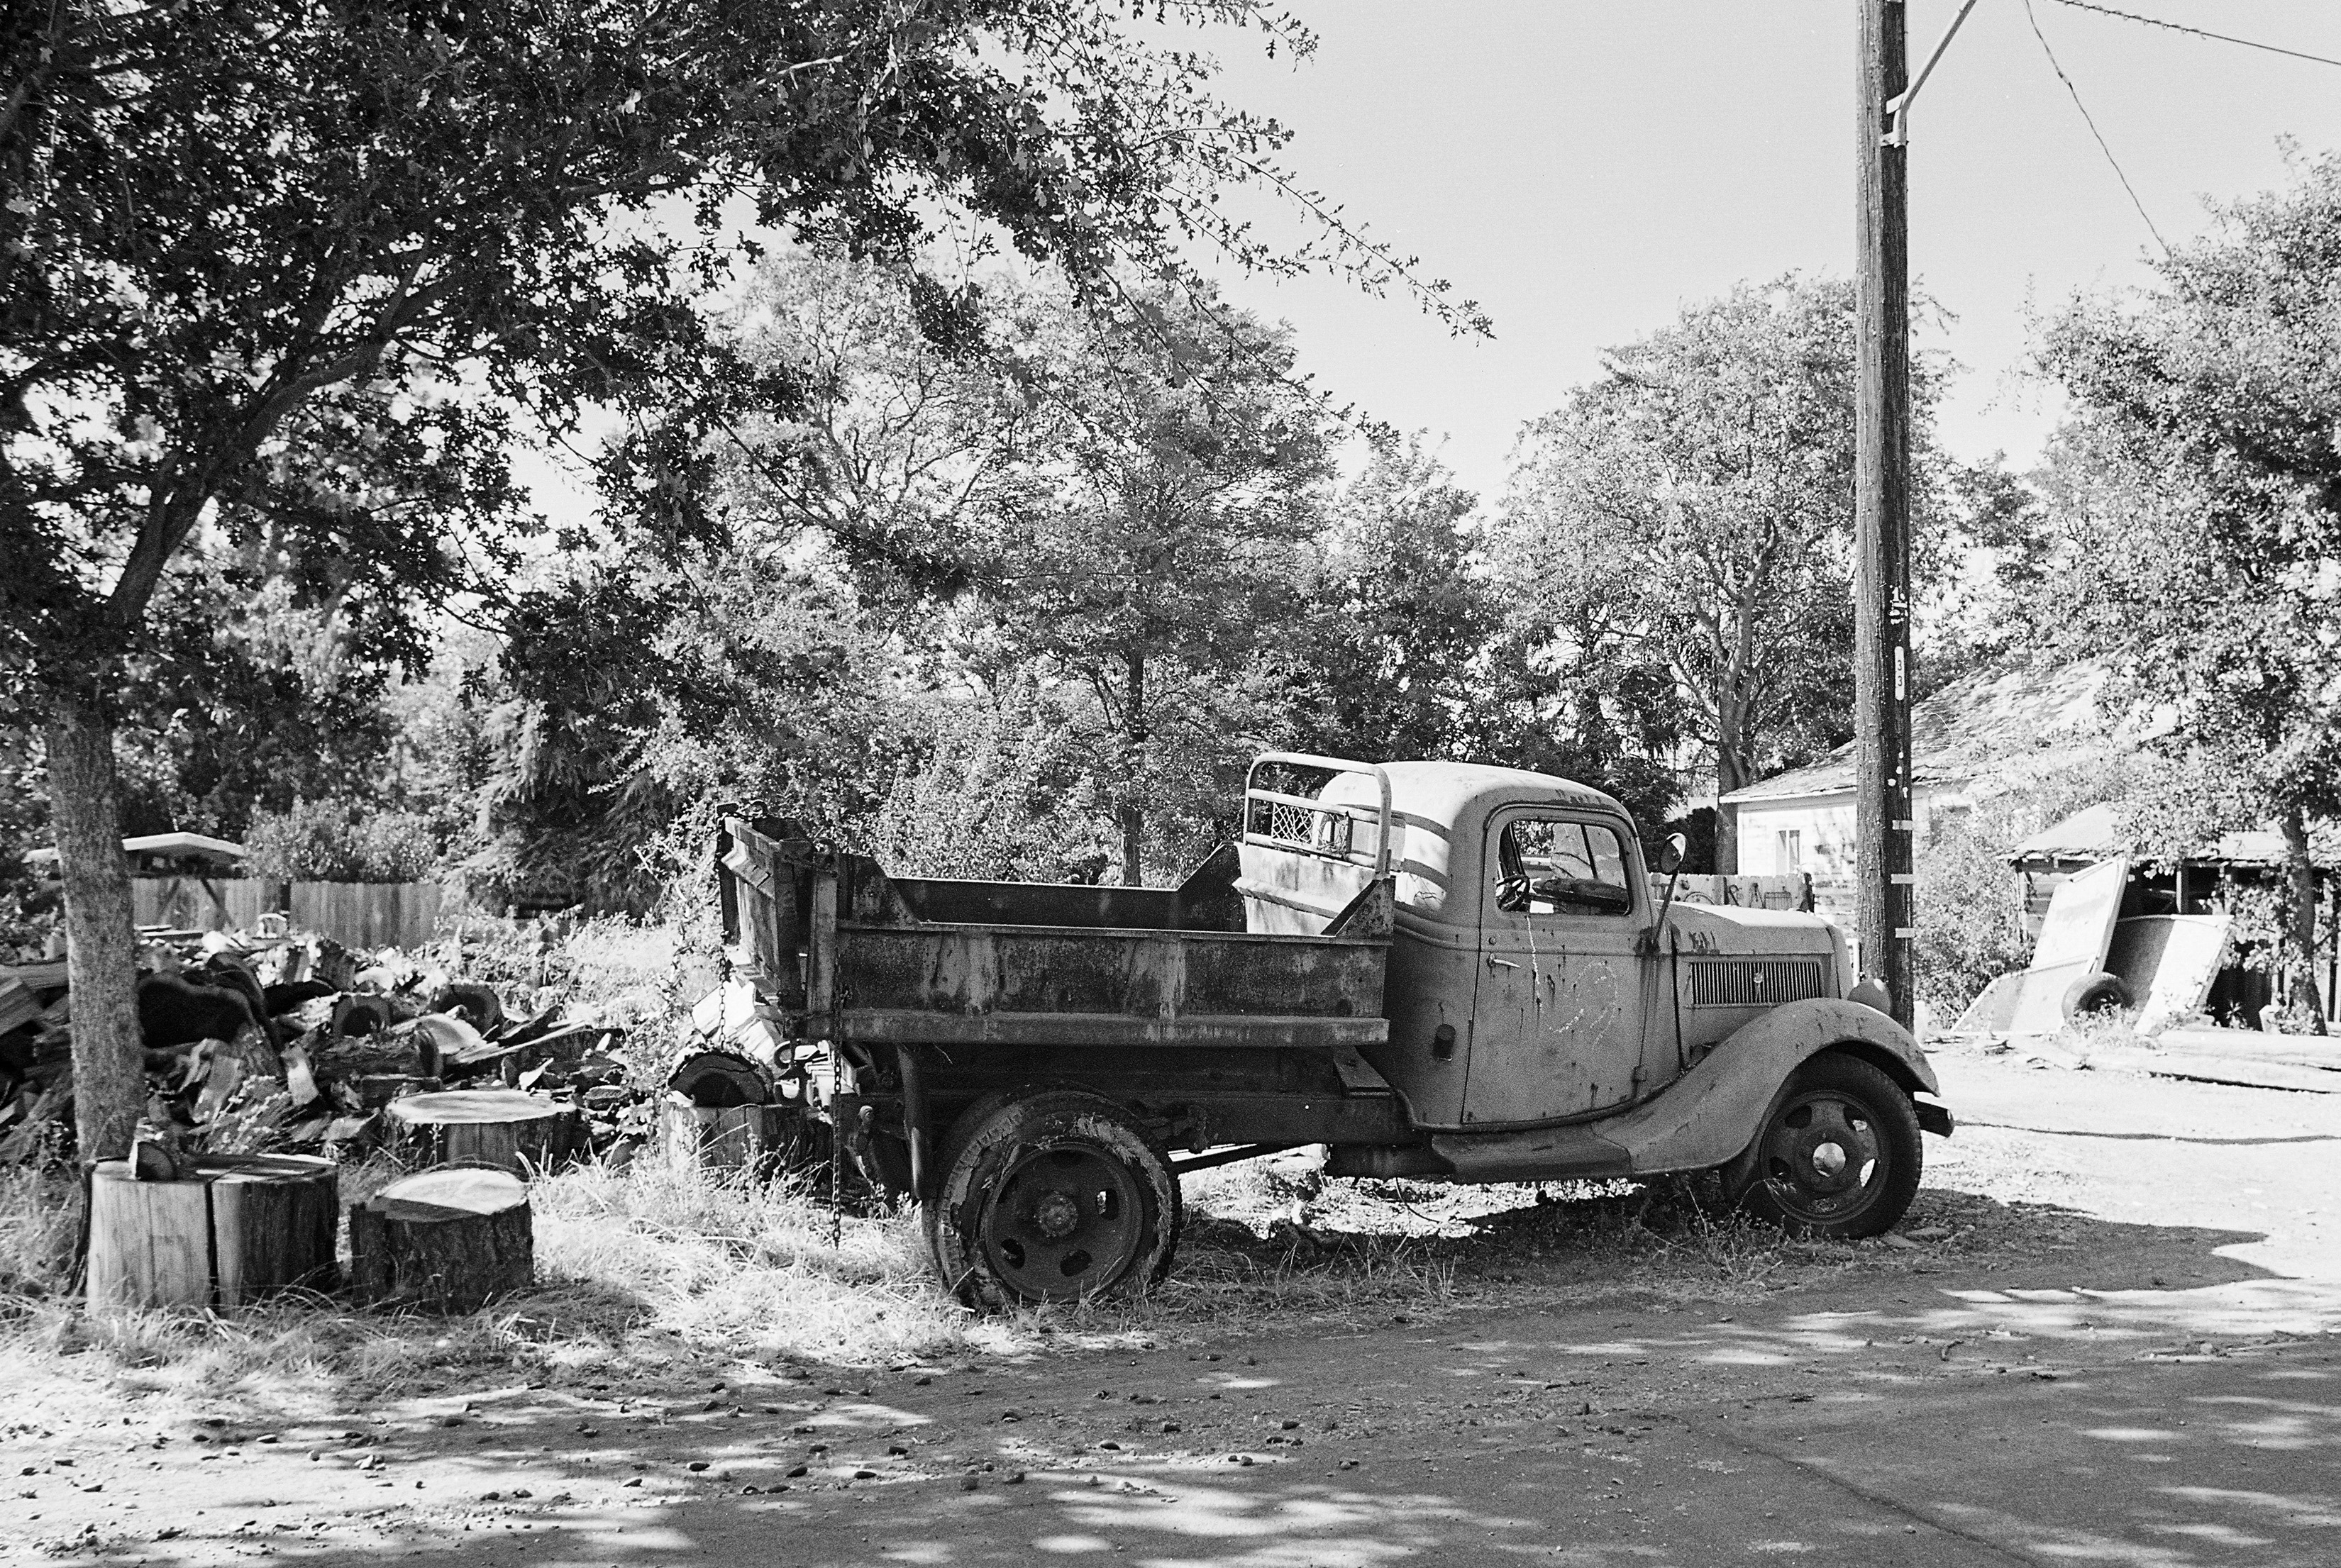
snow, winter, black and white, film, transport, vehicle, monochrome, c41, xp2, illford, nikonf3hp, mikescamerascans, monochrome photography